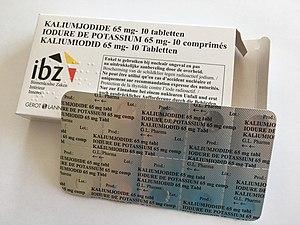
Une boîte de 12,4 x 6,7 x 1,9 cm contenant une notice et un blister de 10 comprimés d'iodure de potassium 65 mg. Ces boîtes sont fournies par le gouvernement belge au travers des pharmacies belges à la population pour une utilisation en cas d'accident nucléaire. La boîte porte le logo du SPF Intérieur du gouvernement fédéral belge.